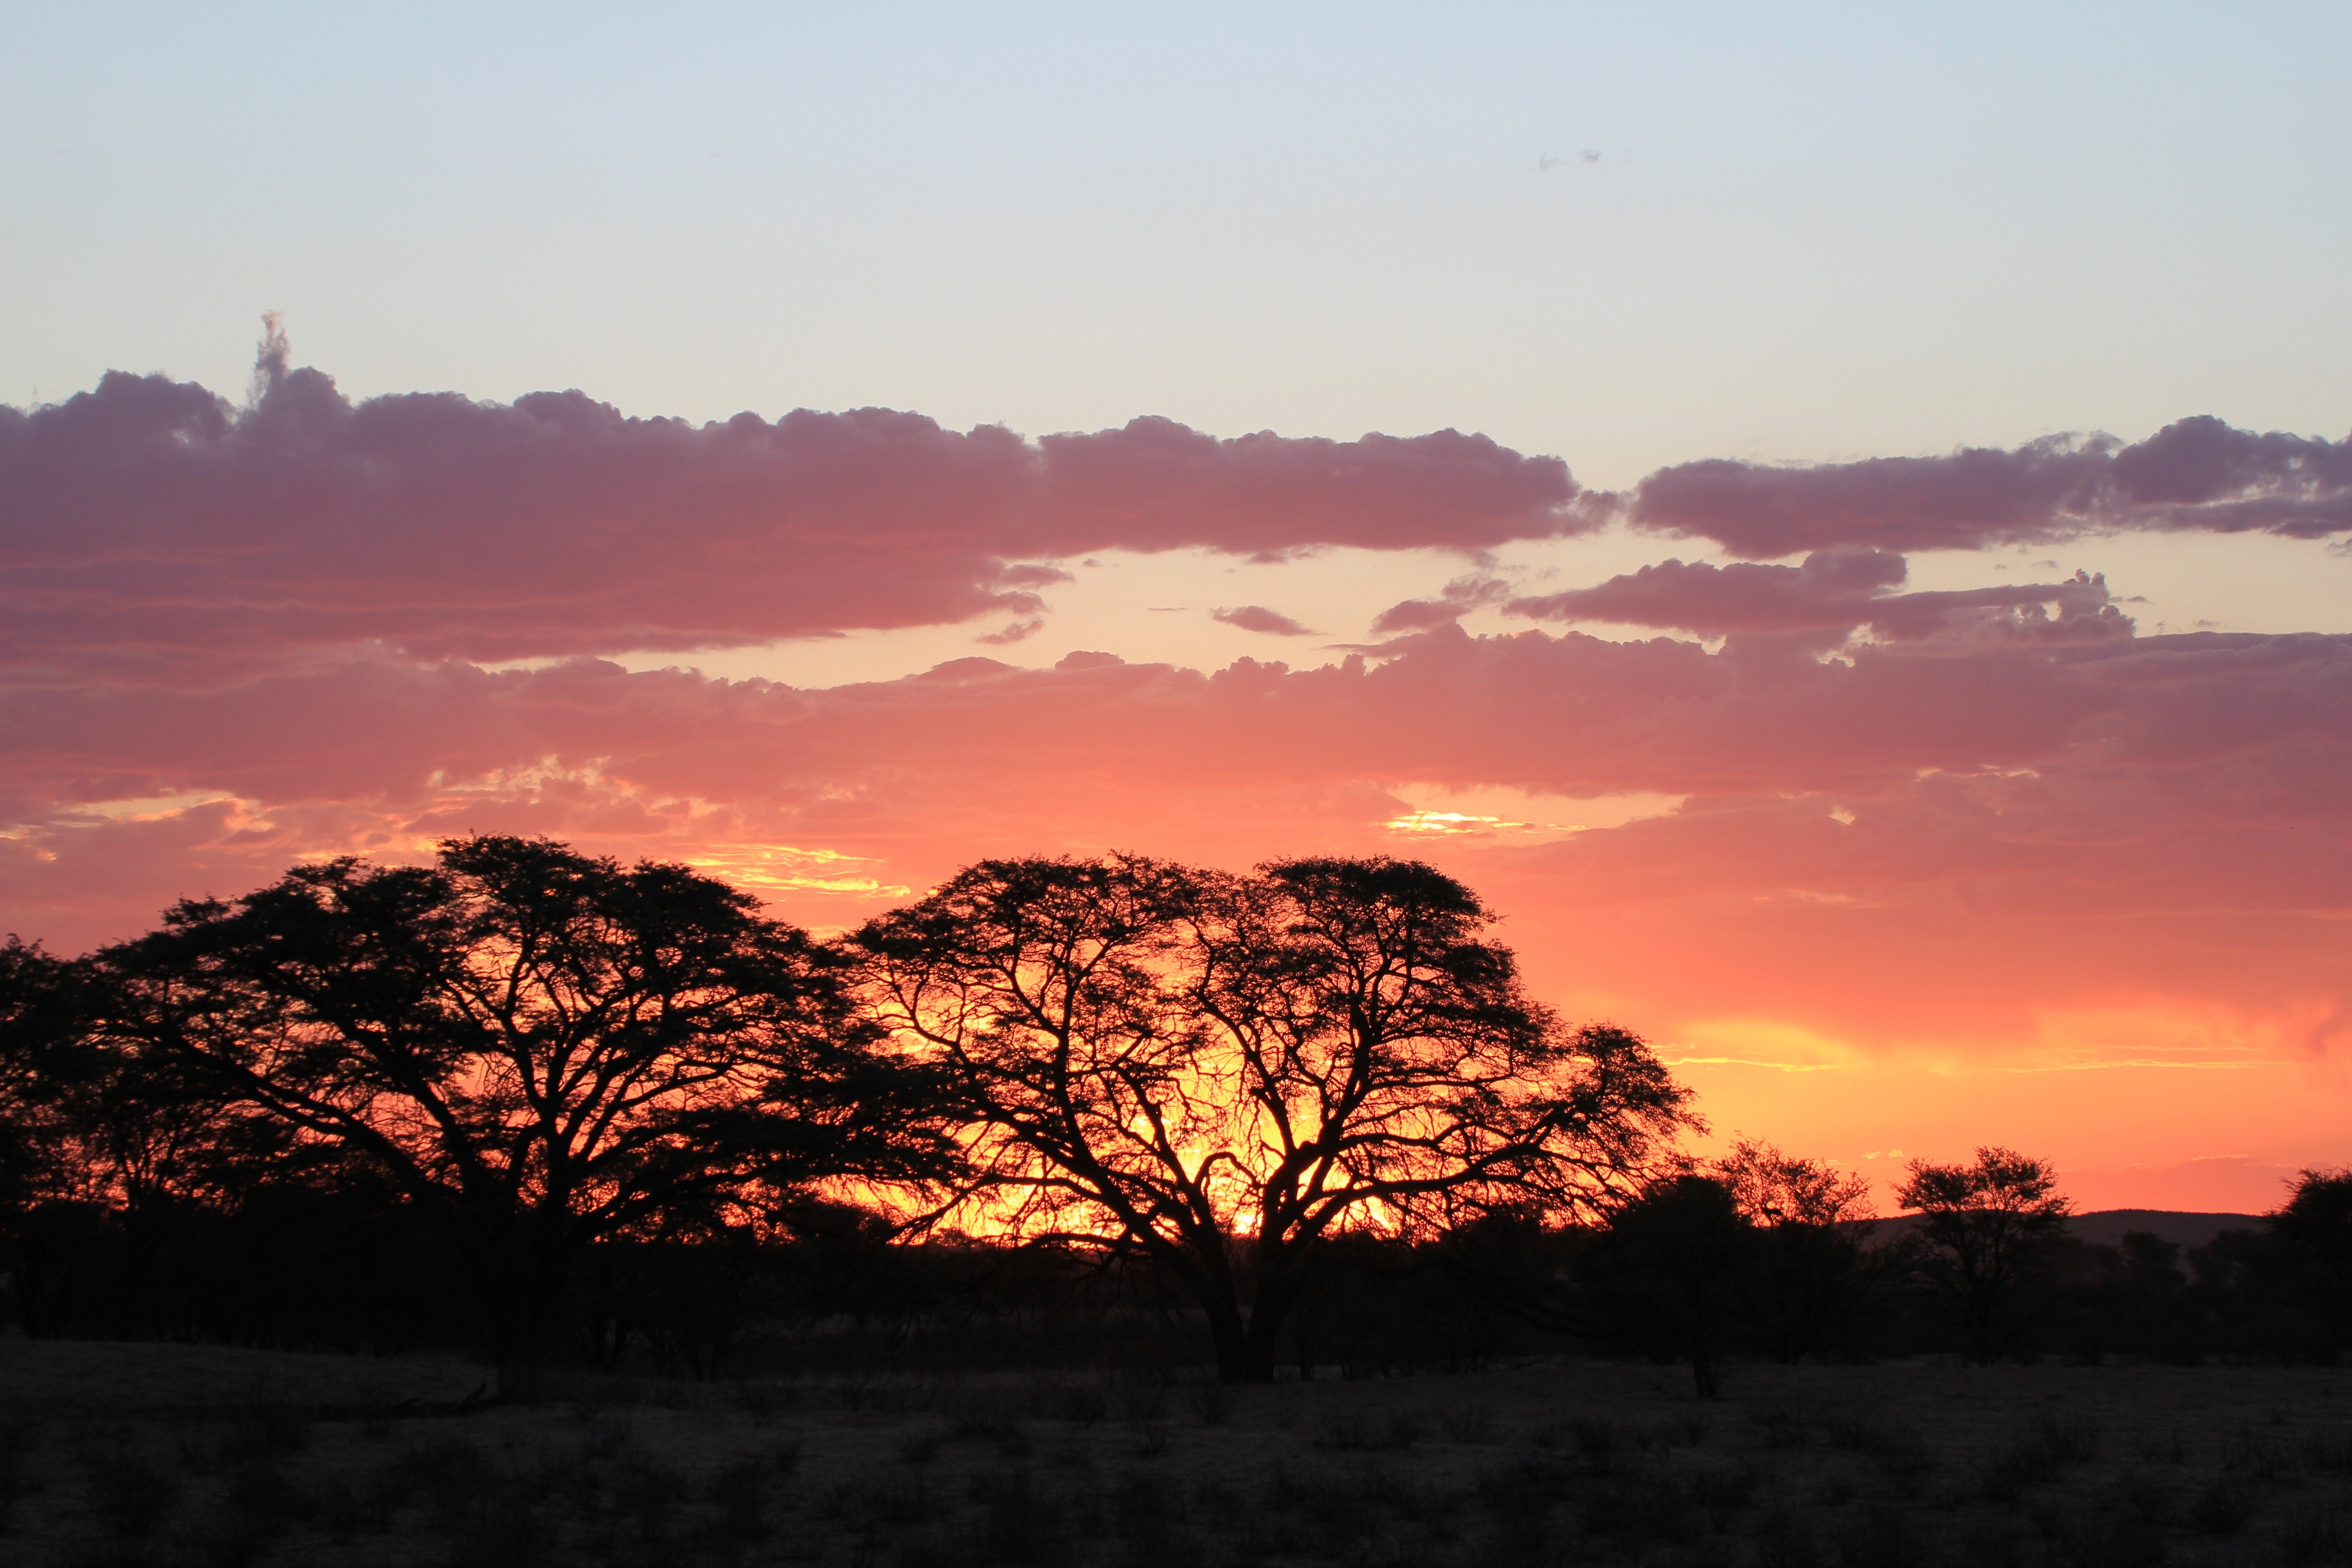
sky, sunset, afterglow, natural landscape, red sky at morning, sunrise, horizon, dusk, evening, cloud, atmospheric phenomenon, tree, morning, atmosphere, savanna, dawn, wildlife, ecoregion, branch, rural area, plain, silhouette, landscape, calm, sunlight, sun, plant, photography, national park, meteorological phenomenon, cumulus, grassland